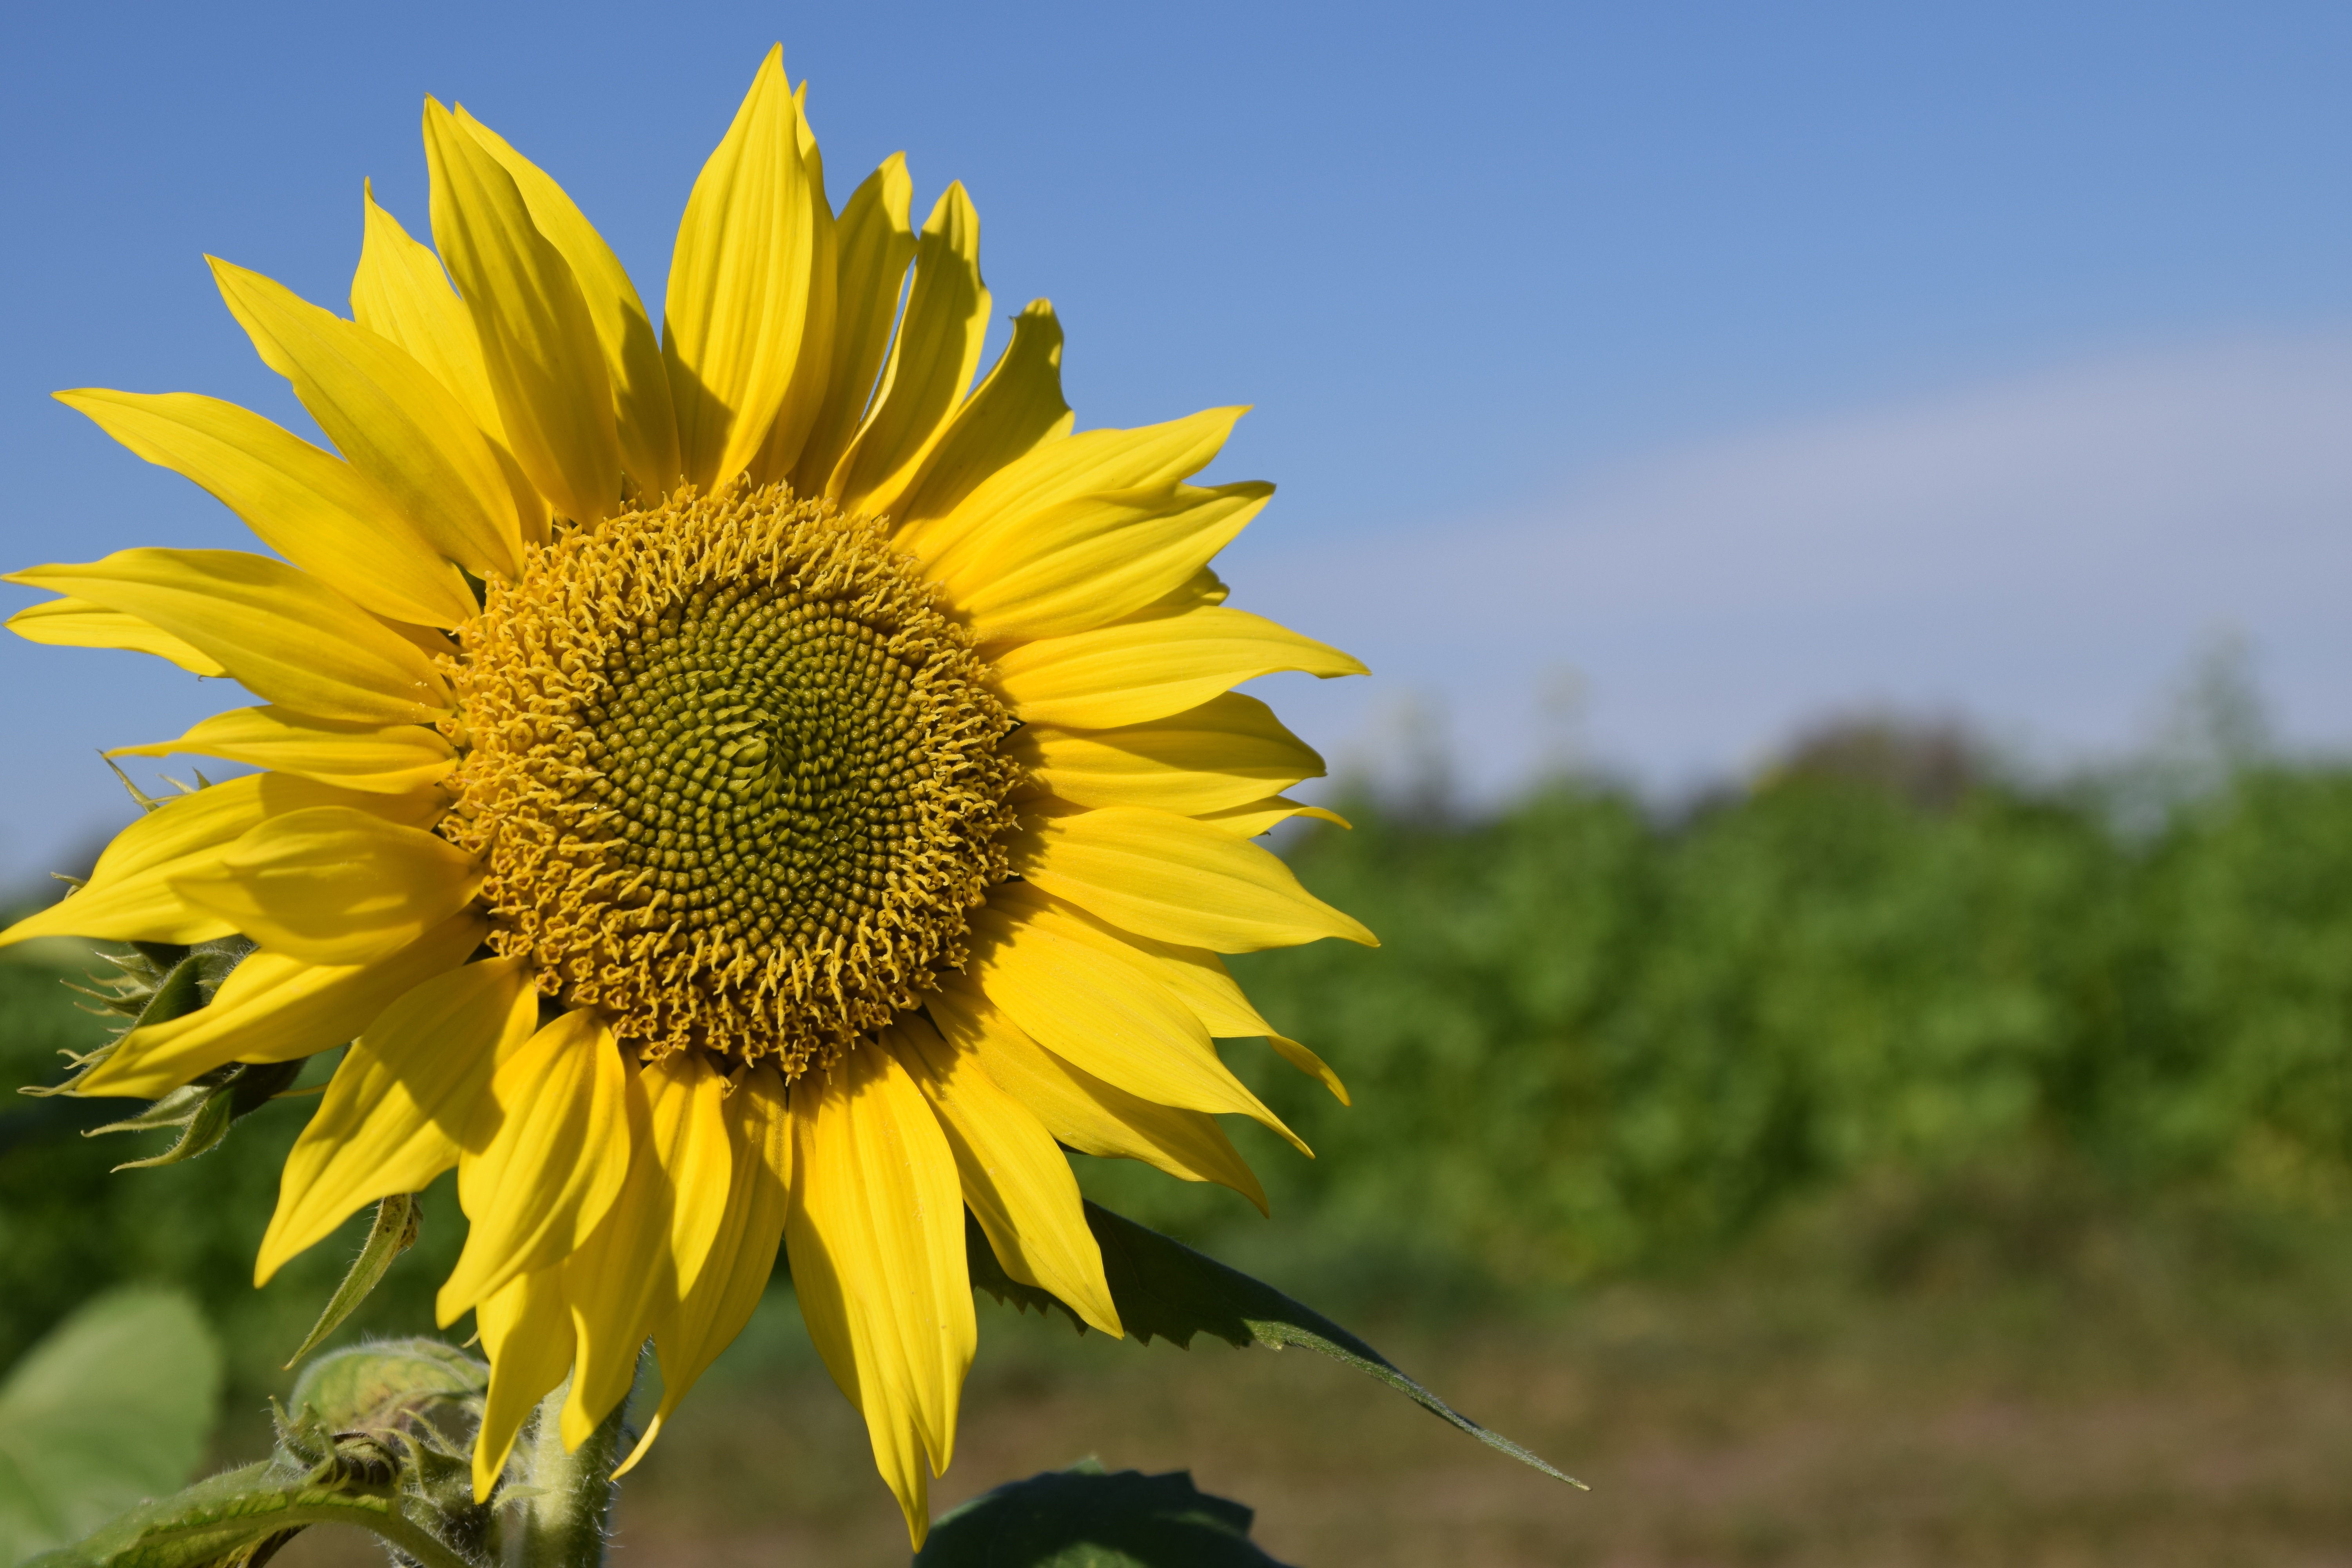
nature, blossom, plant, sky, sunshine, field, flower, bloom, summer, botany, blue, yellow, close, flora, sunflower, sun flower, macro photography, flowering plant, daisy family, asterales, sunflower seed, land plant